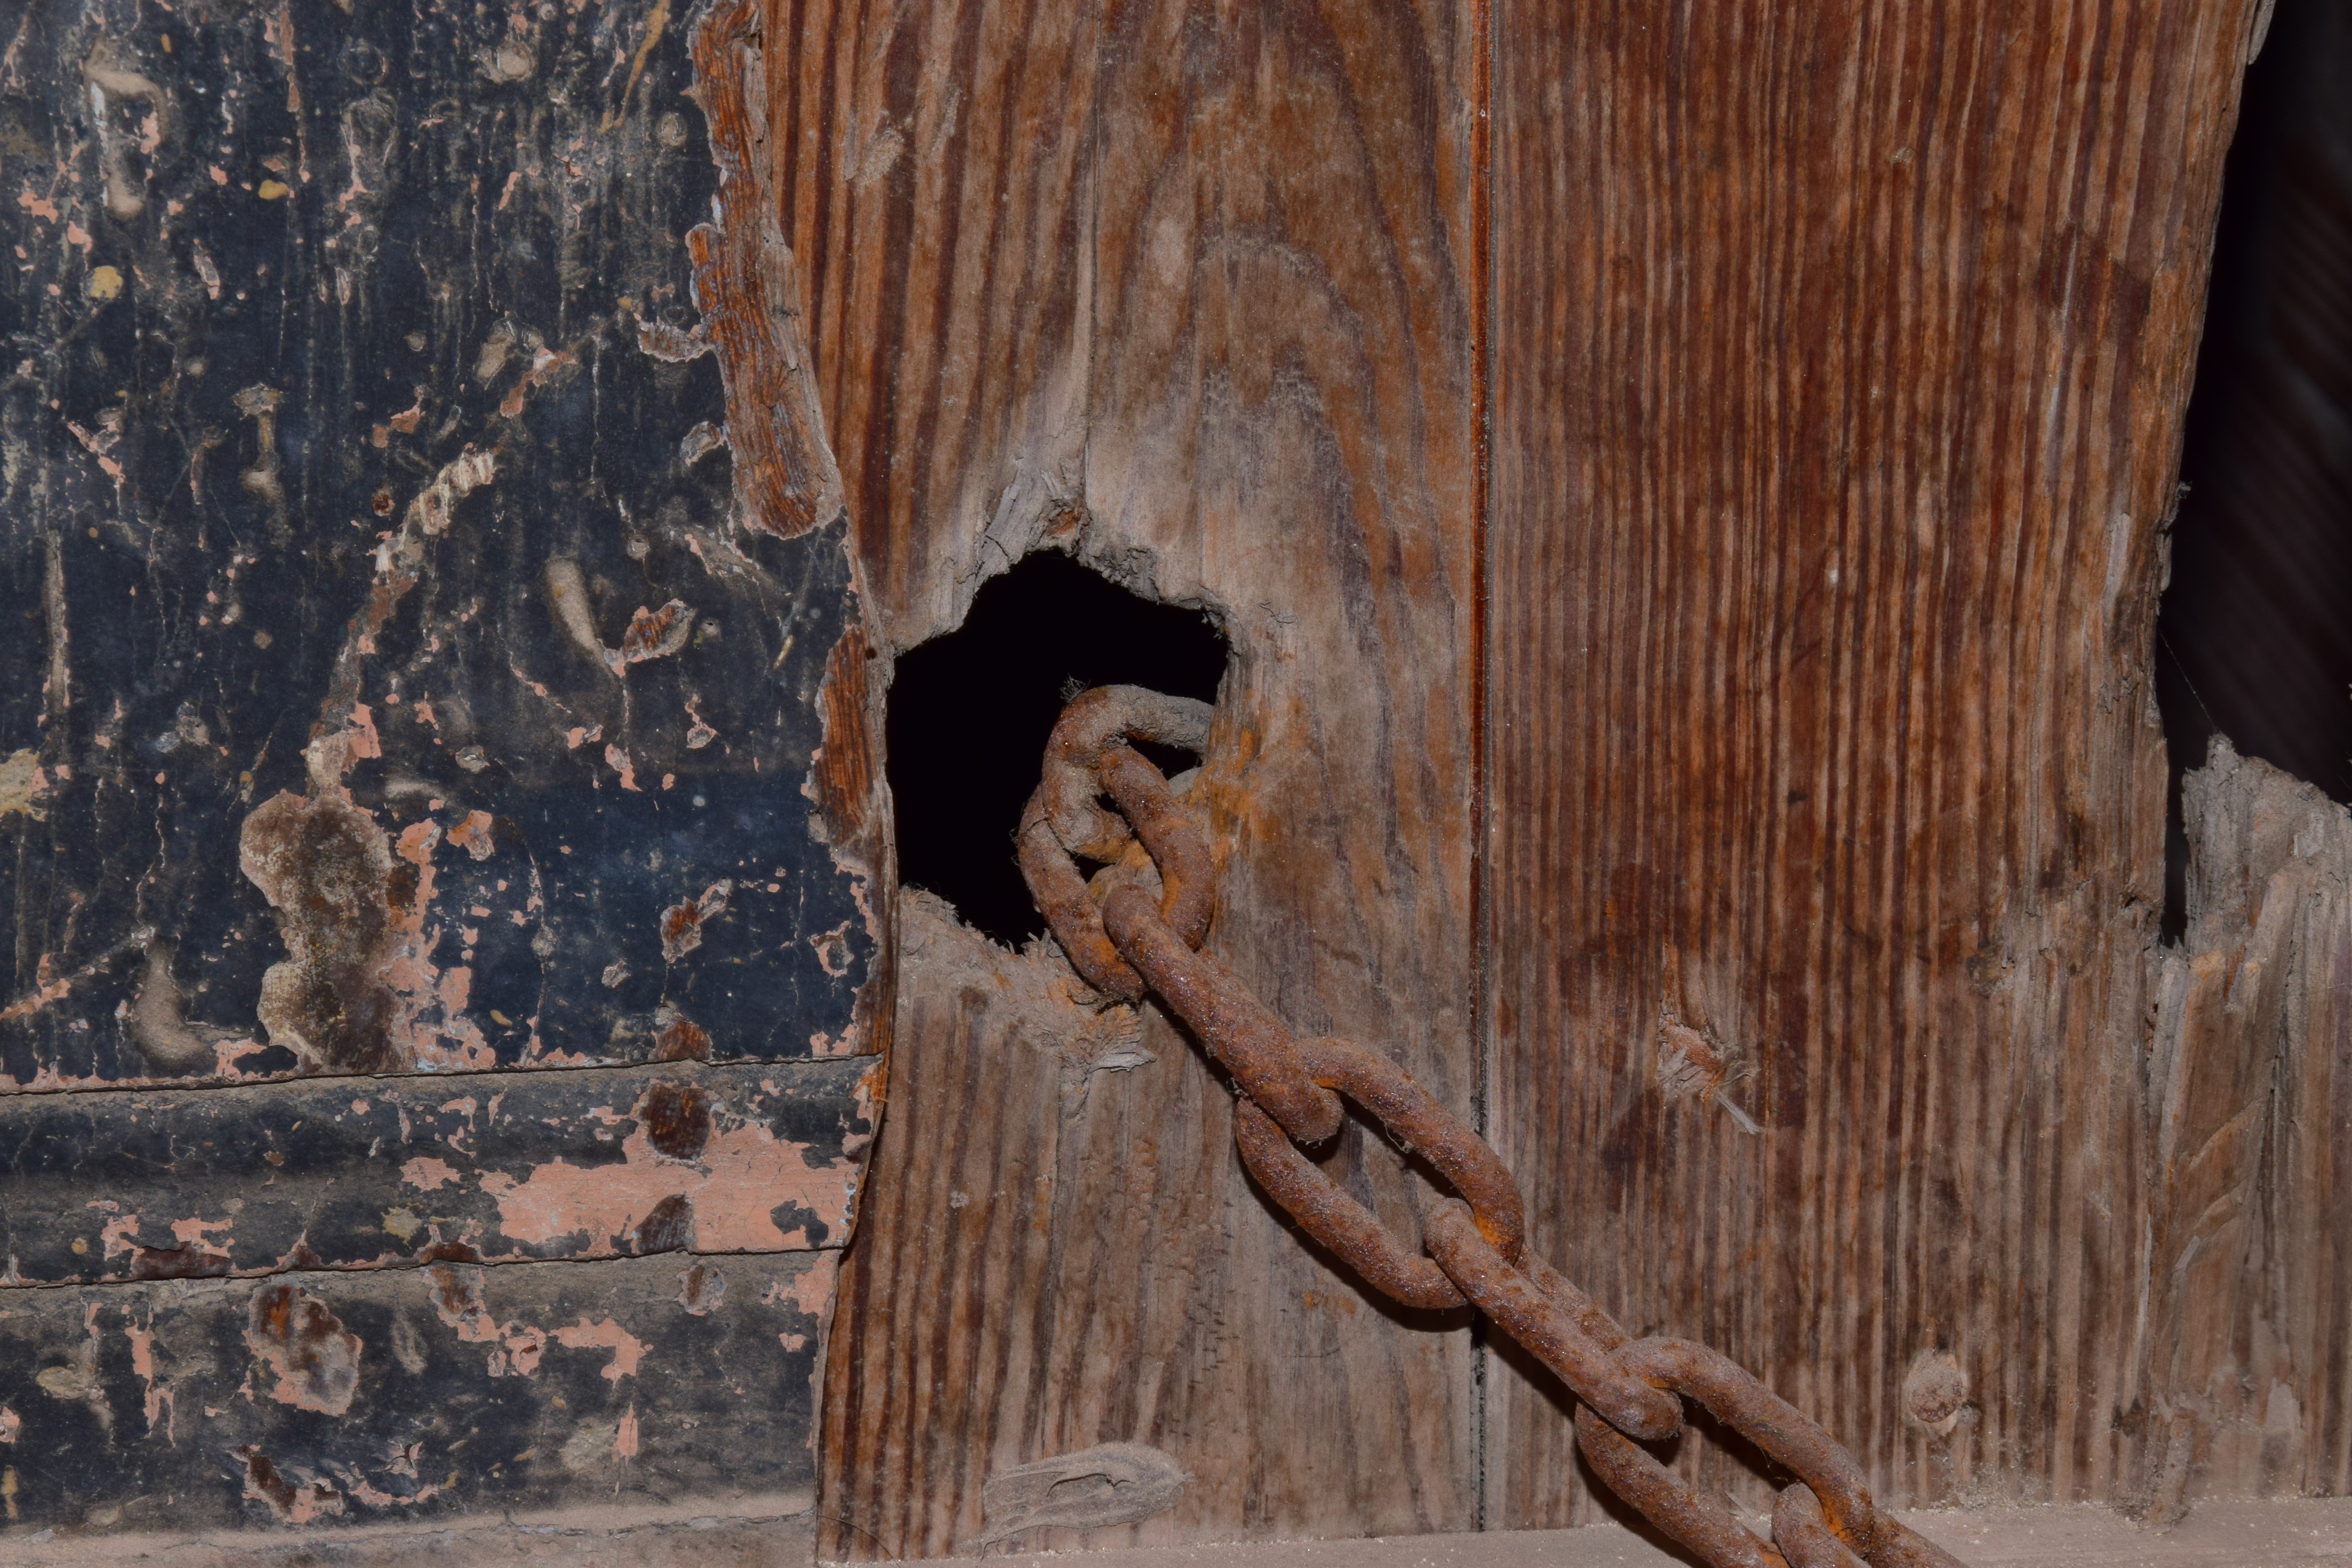
wood, chain, old, formation, metal, sculpture, art, temple, iron, carving, stainless, ancient history